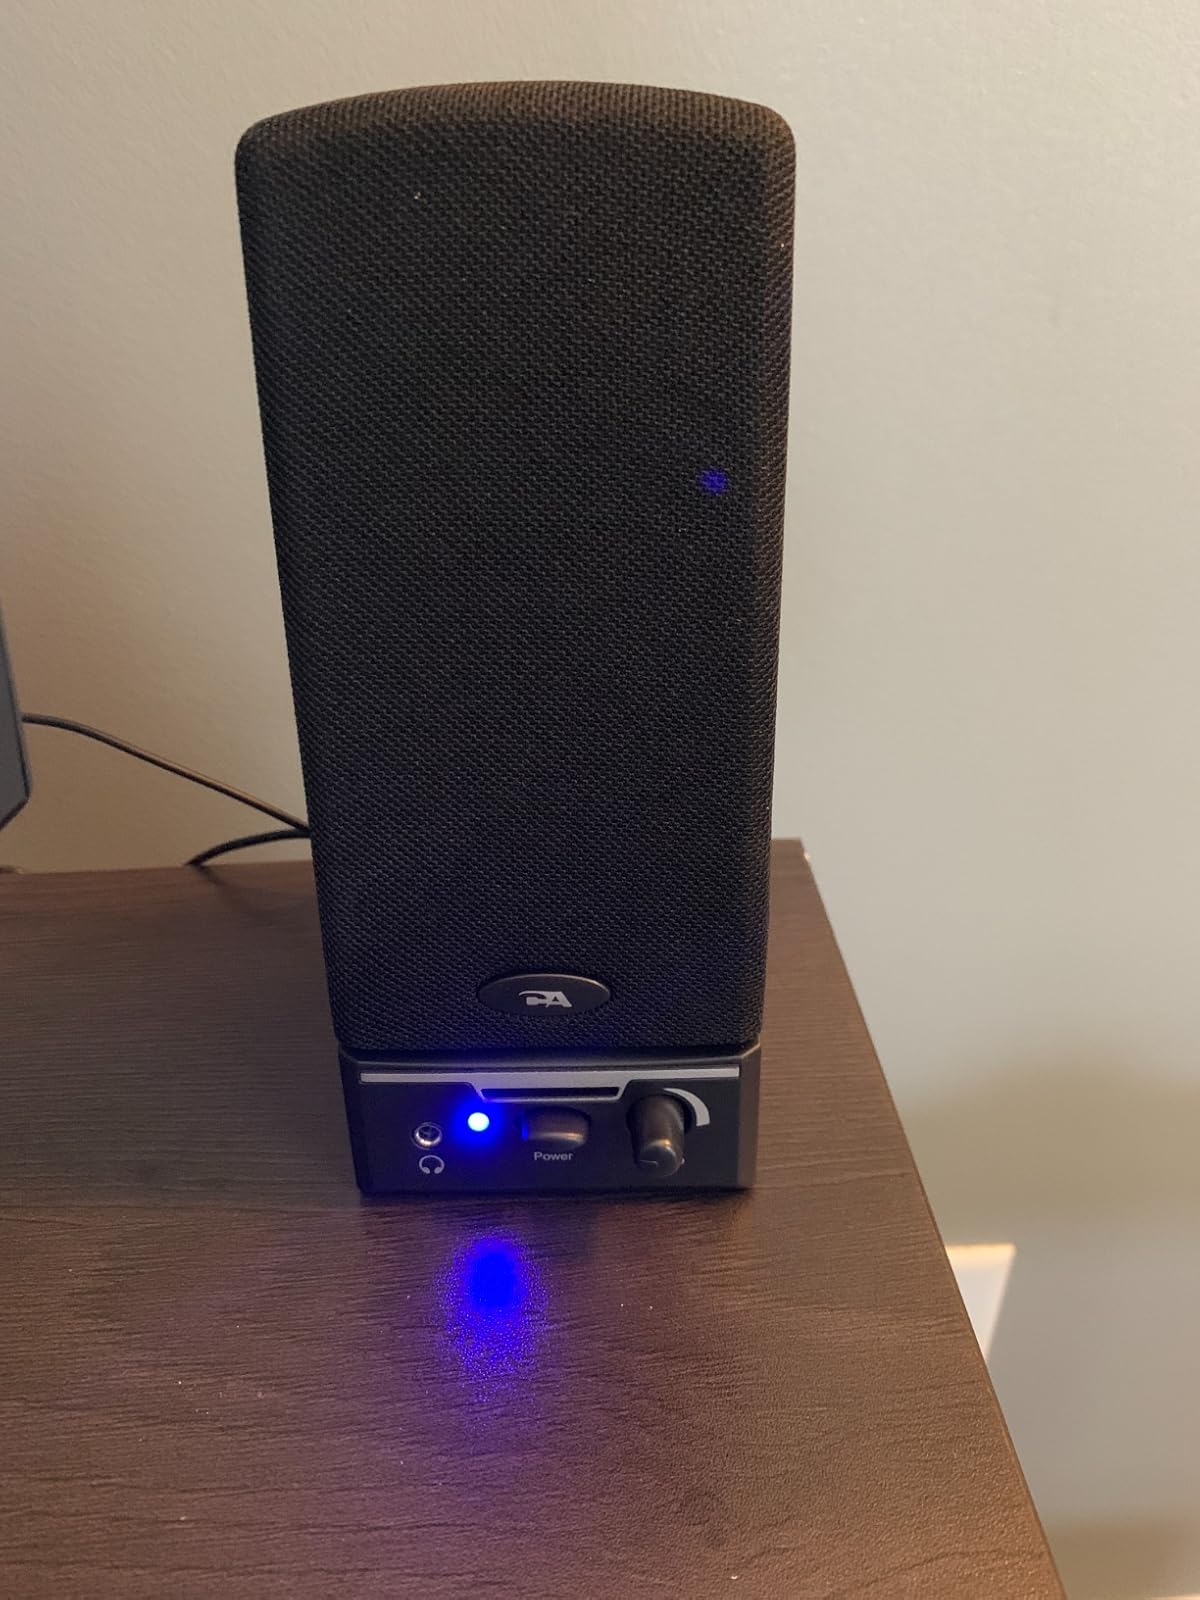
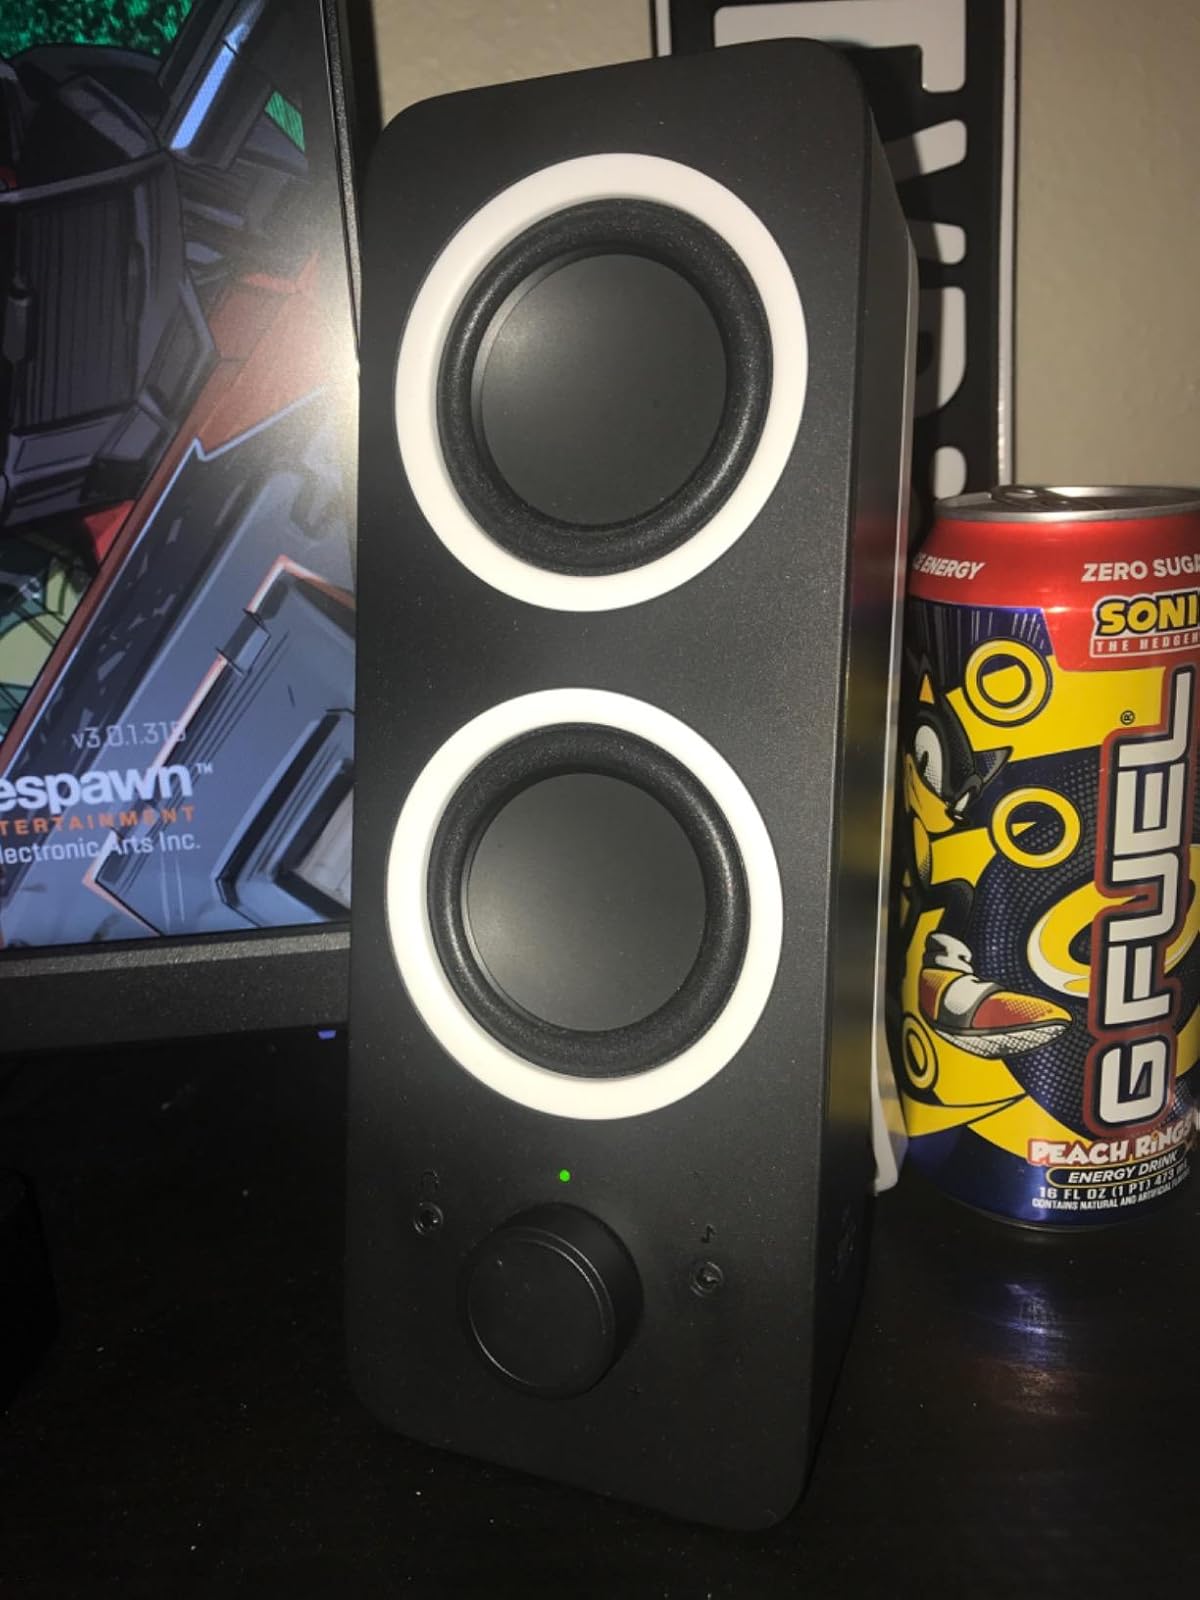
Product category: speaker
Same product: no